Guinea-Bissau passport

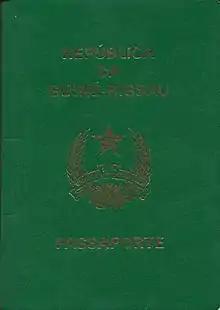
Guinea-Bissau pre-biometric passport

Guinea-Bissau passports are dark green in color, with the words "Republic of Guinea-Bissau" inscribed on top of the booklet. The Guinea-Bissau coat of arms is emblazoned in the center of the cover page, followed on the bottom by the inscription of the word "PASSAPORTE" on ordinary passports.